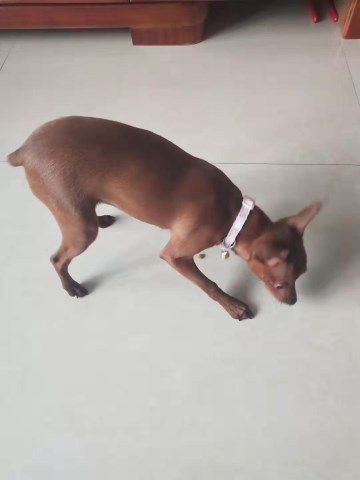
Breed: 561-n000127-miniature_pinscher